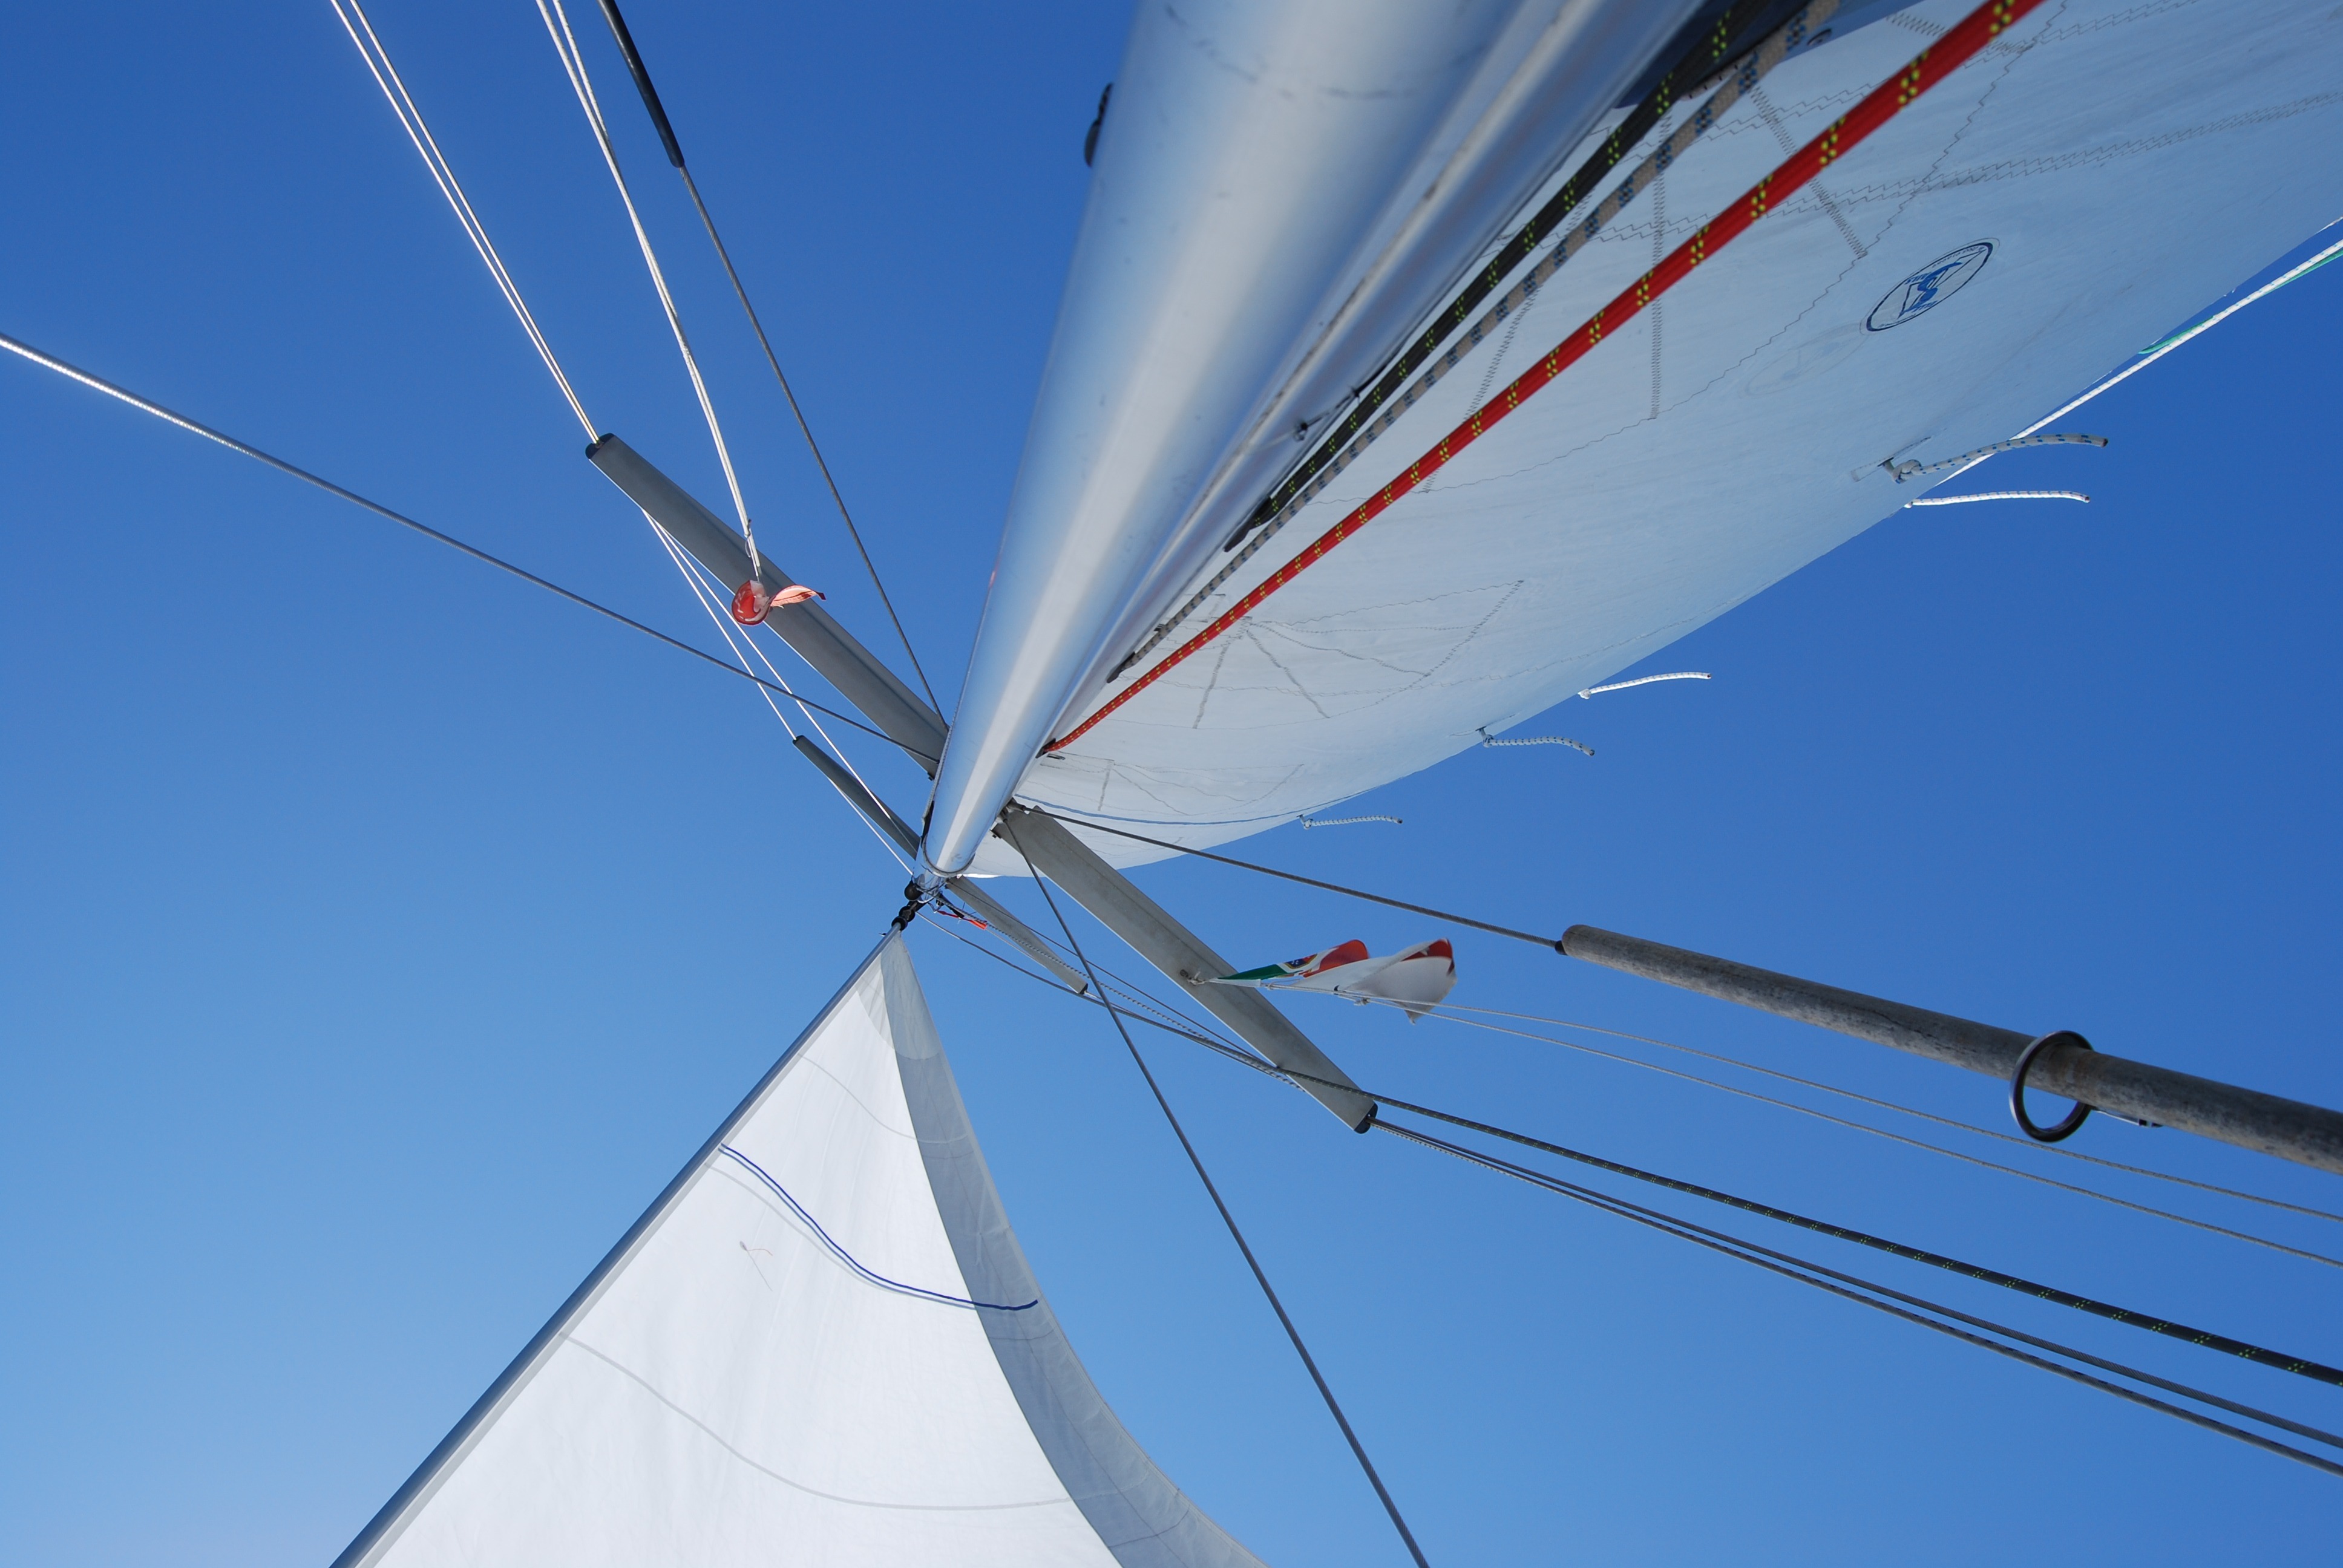
wing, sky, sunshine, sun, boat, wind, ship, summer, boot, line, vehicle, mast, sailing, blue, sailboat, sail, watercraft, sailing boat, sailing ship, boat mast, atmosphere of earth, windsports